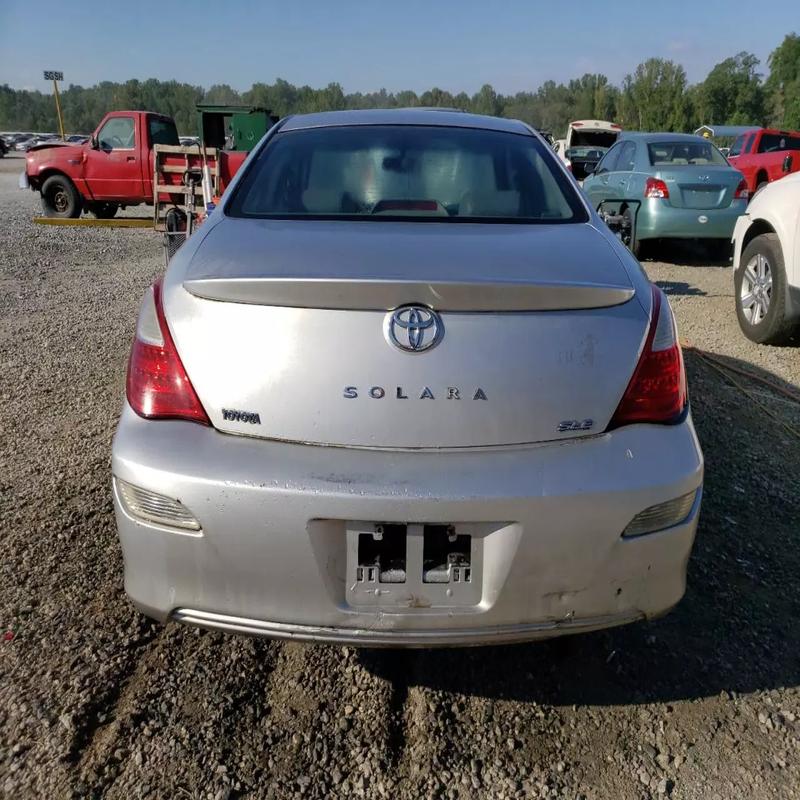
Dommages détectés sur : plaque d'immatriculation arrière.
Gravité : majeur